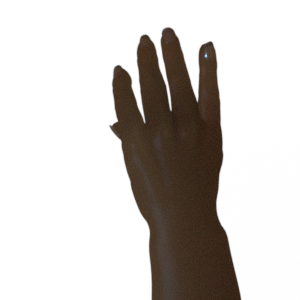
Label: paper